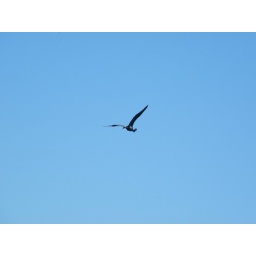
little blue heron against blue sky